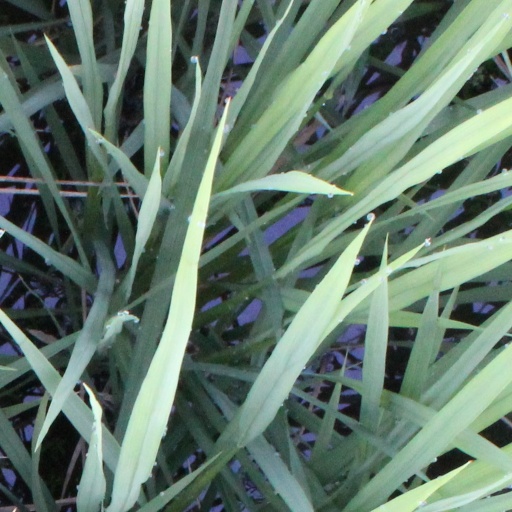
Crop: rice